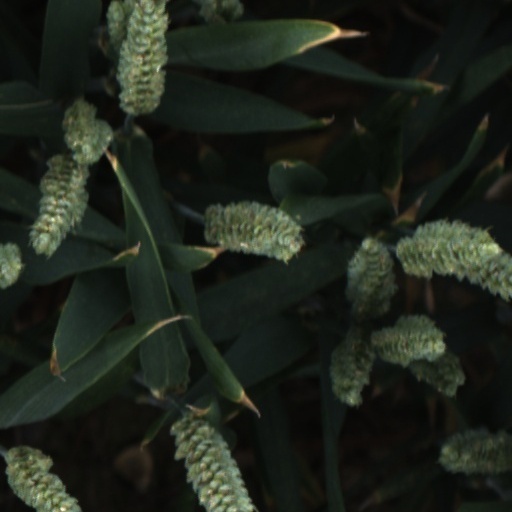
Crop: wheat